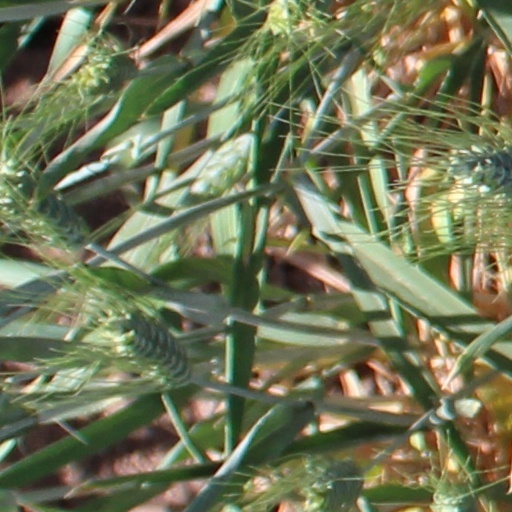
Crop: wheat